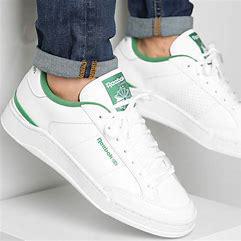
Brand: Reebok
Model: Ad Court